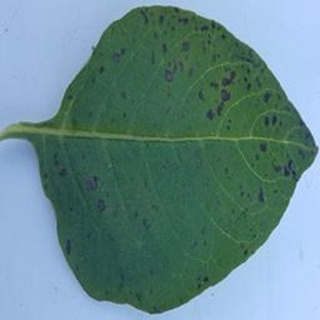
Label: potato_early_blight